Australia at the 2012 Summer Paralympics

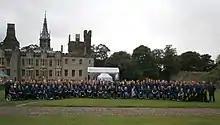
Australian team portrait taken at Cardiff Castle during pre Games training camp

The 2012 London Paralympic Games were officially opened on Wednesday 29 August by Queen Elizabeth II at The Olympic Stadium in London. The Games had a record number of participating athletes at 4327, made up of 2736 men and 1501 women. London hosted 503 medal-winning events in 20 different sports. The Paralympians competed under six different impairment groups: amputees, blind and visually impaired, cerebral palsied, intellectually disabled, Les Autres and spinal cord injuries. These athletes set 251 new world records and 314 Paralympic Games records.